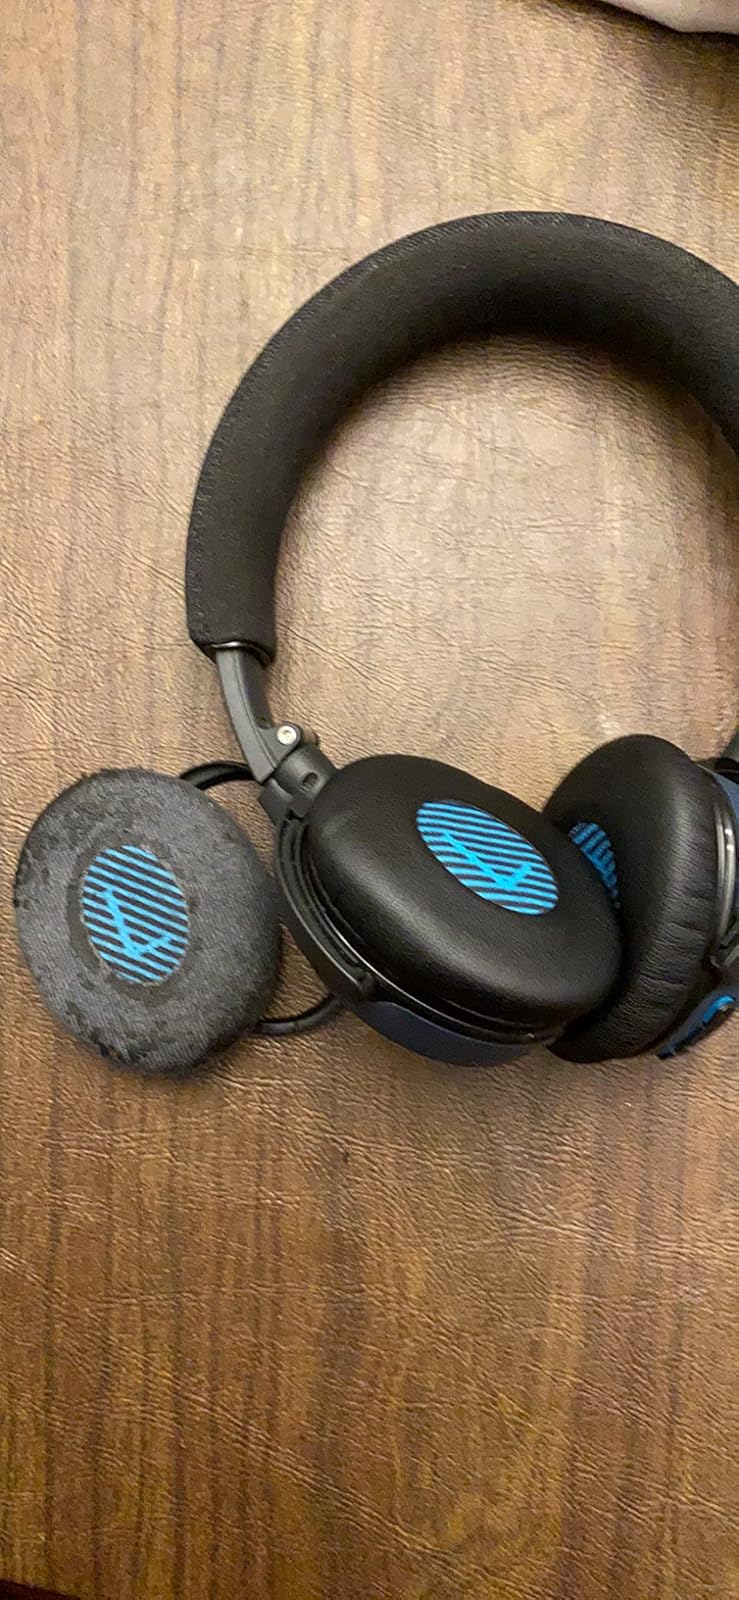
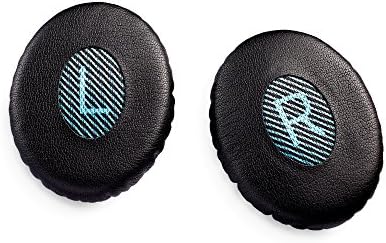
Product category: headphones
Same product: yes